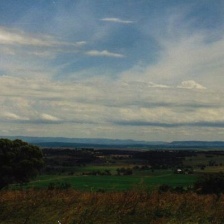
Cloud type: Cirrostratus